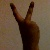
The image shows a hand gesture representing the number 2 in Indian Sign Language.